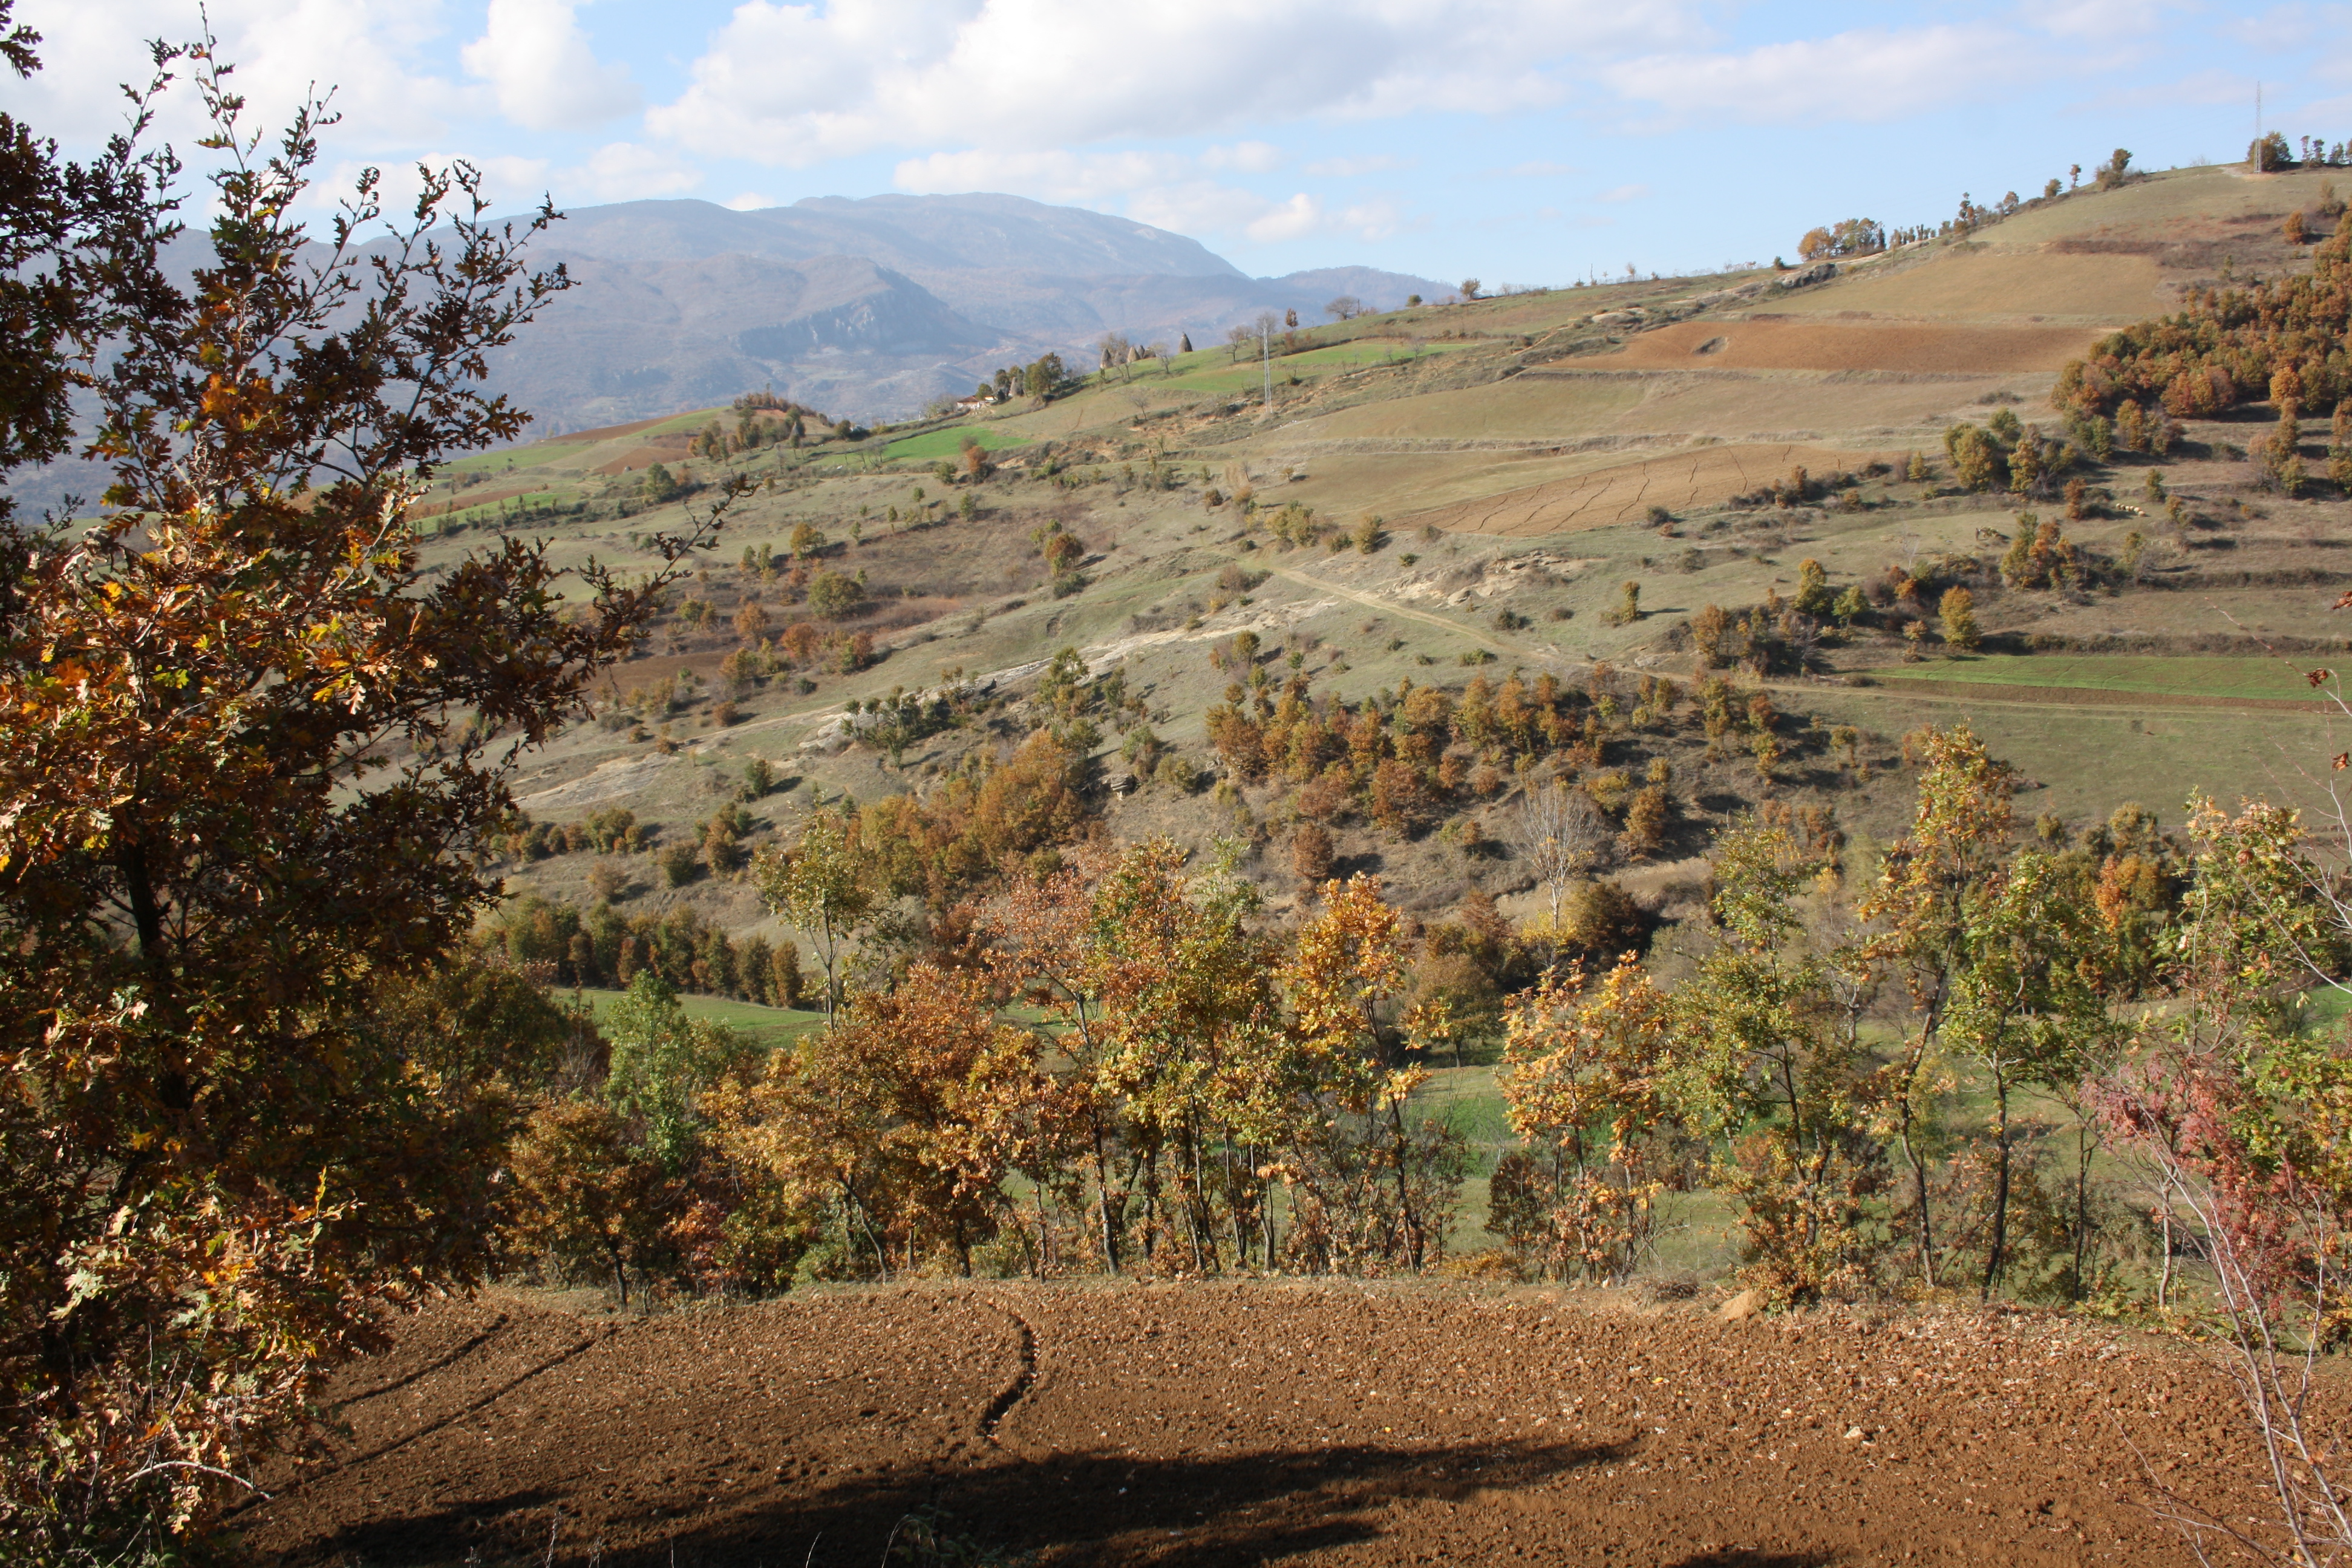
natural, mountainous landforms, vegetation, natural landscape, wilderness, shrubland, plant community, natural environment, hill, nature reserve, tree, mountain, chaparral, geology, biome, leaf, formation, highland, ecoregion, landscape, rock, rural area, grass family, plateau, escarpment, trail, national park, fell, soil, state park, autumn, wildlife, outcrop, plant, forest, valley, grassland, ridge, savanna, badlands, terrain, wadi, road, plain, bedrock